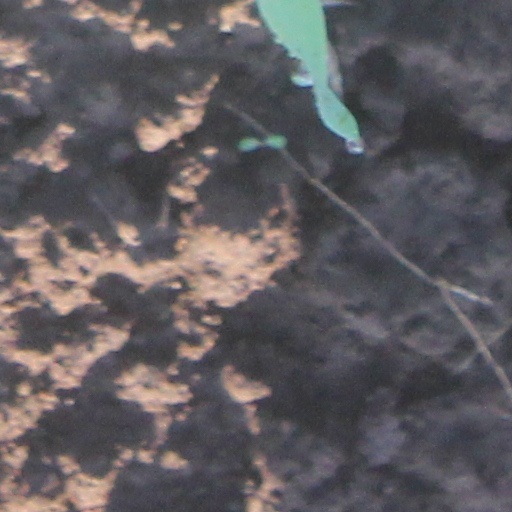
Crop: wheat